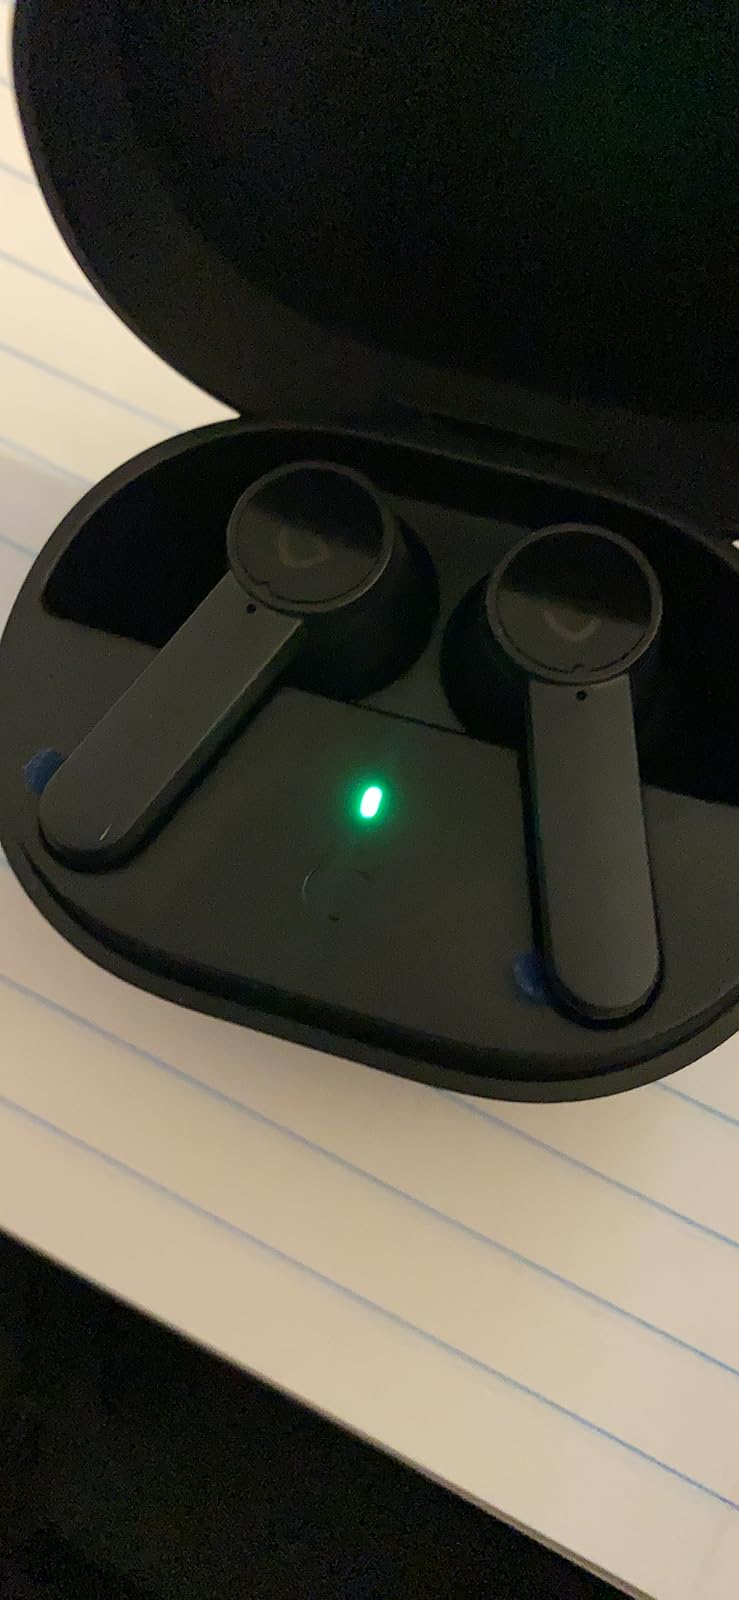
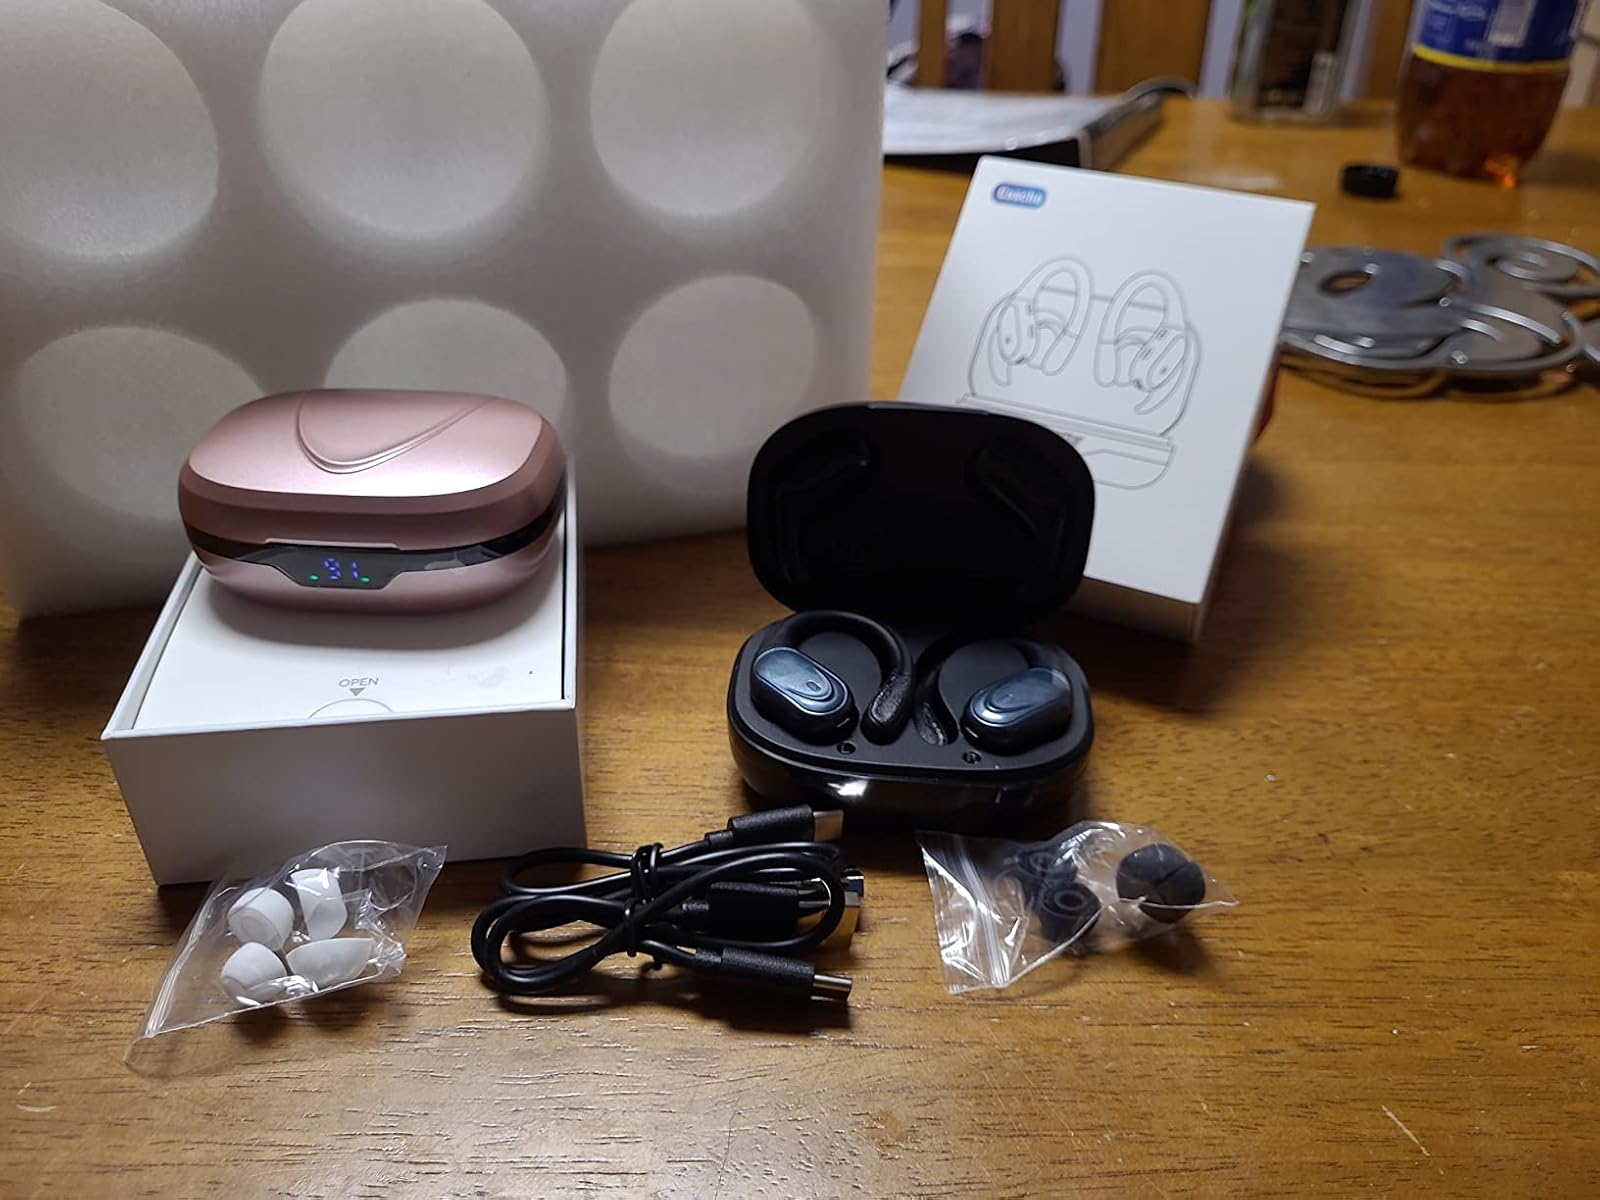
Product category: earbuds
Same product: no